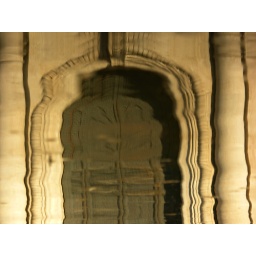
Reflection of a door in water - Rome 2008